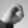
ASL letter: O